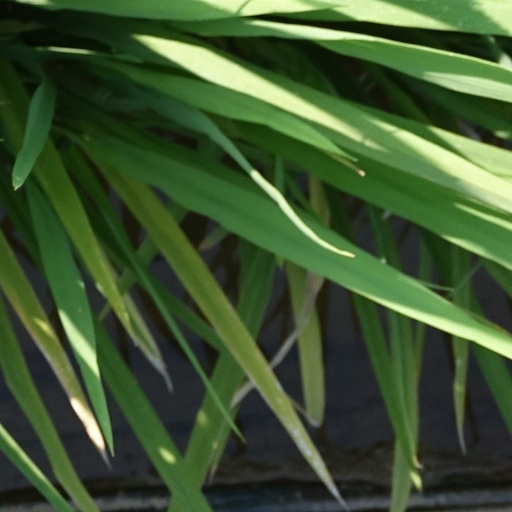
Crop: rice